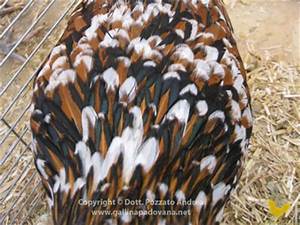
Label: chicken